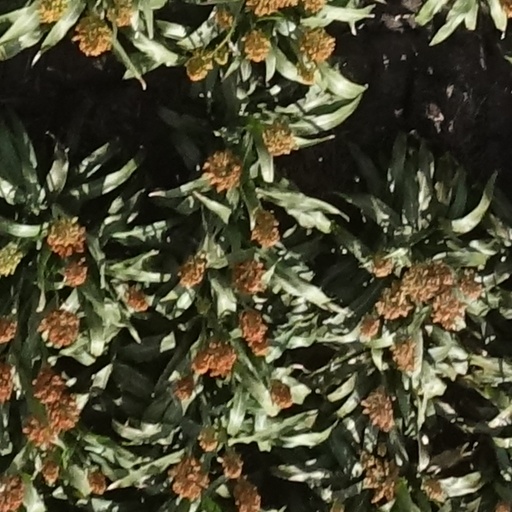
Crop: sorghum